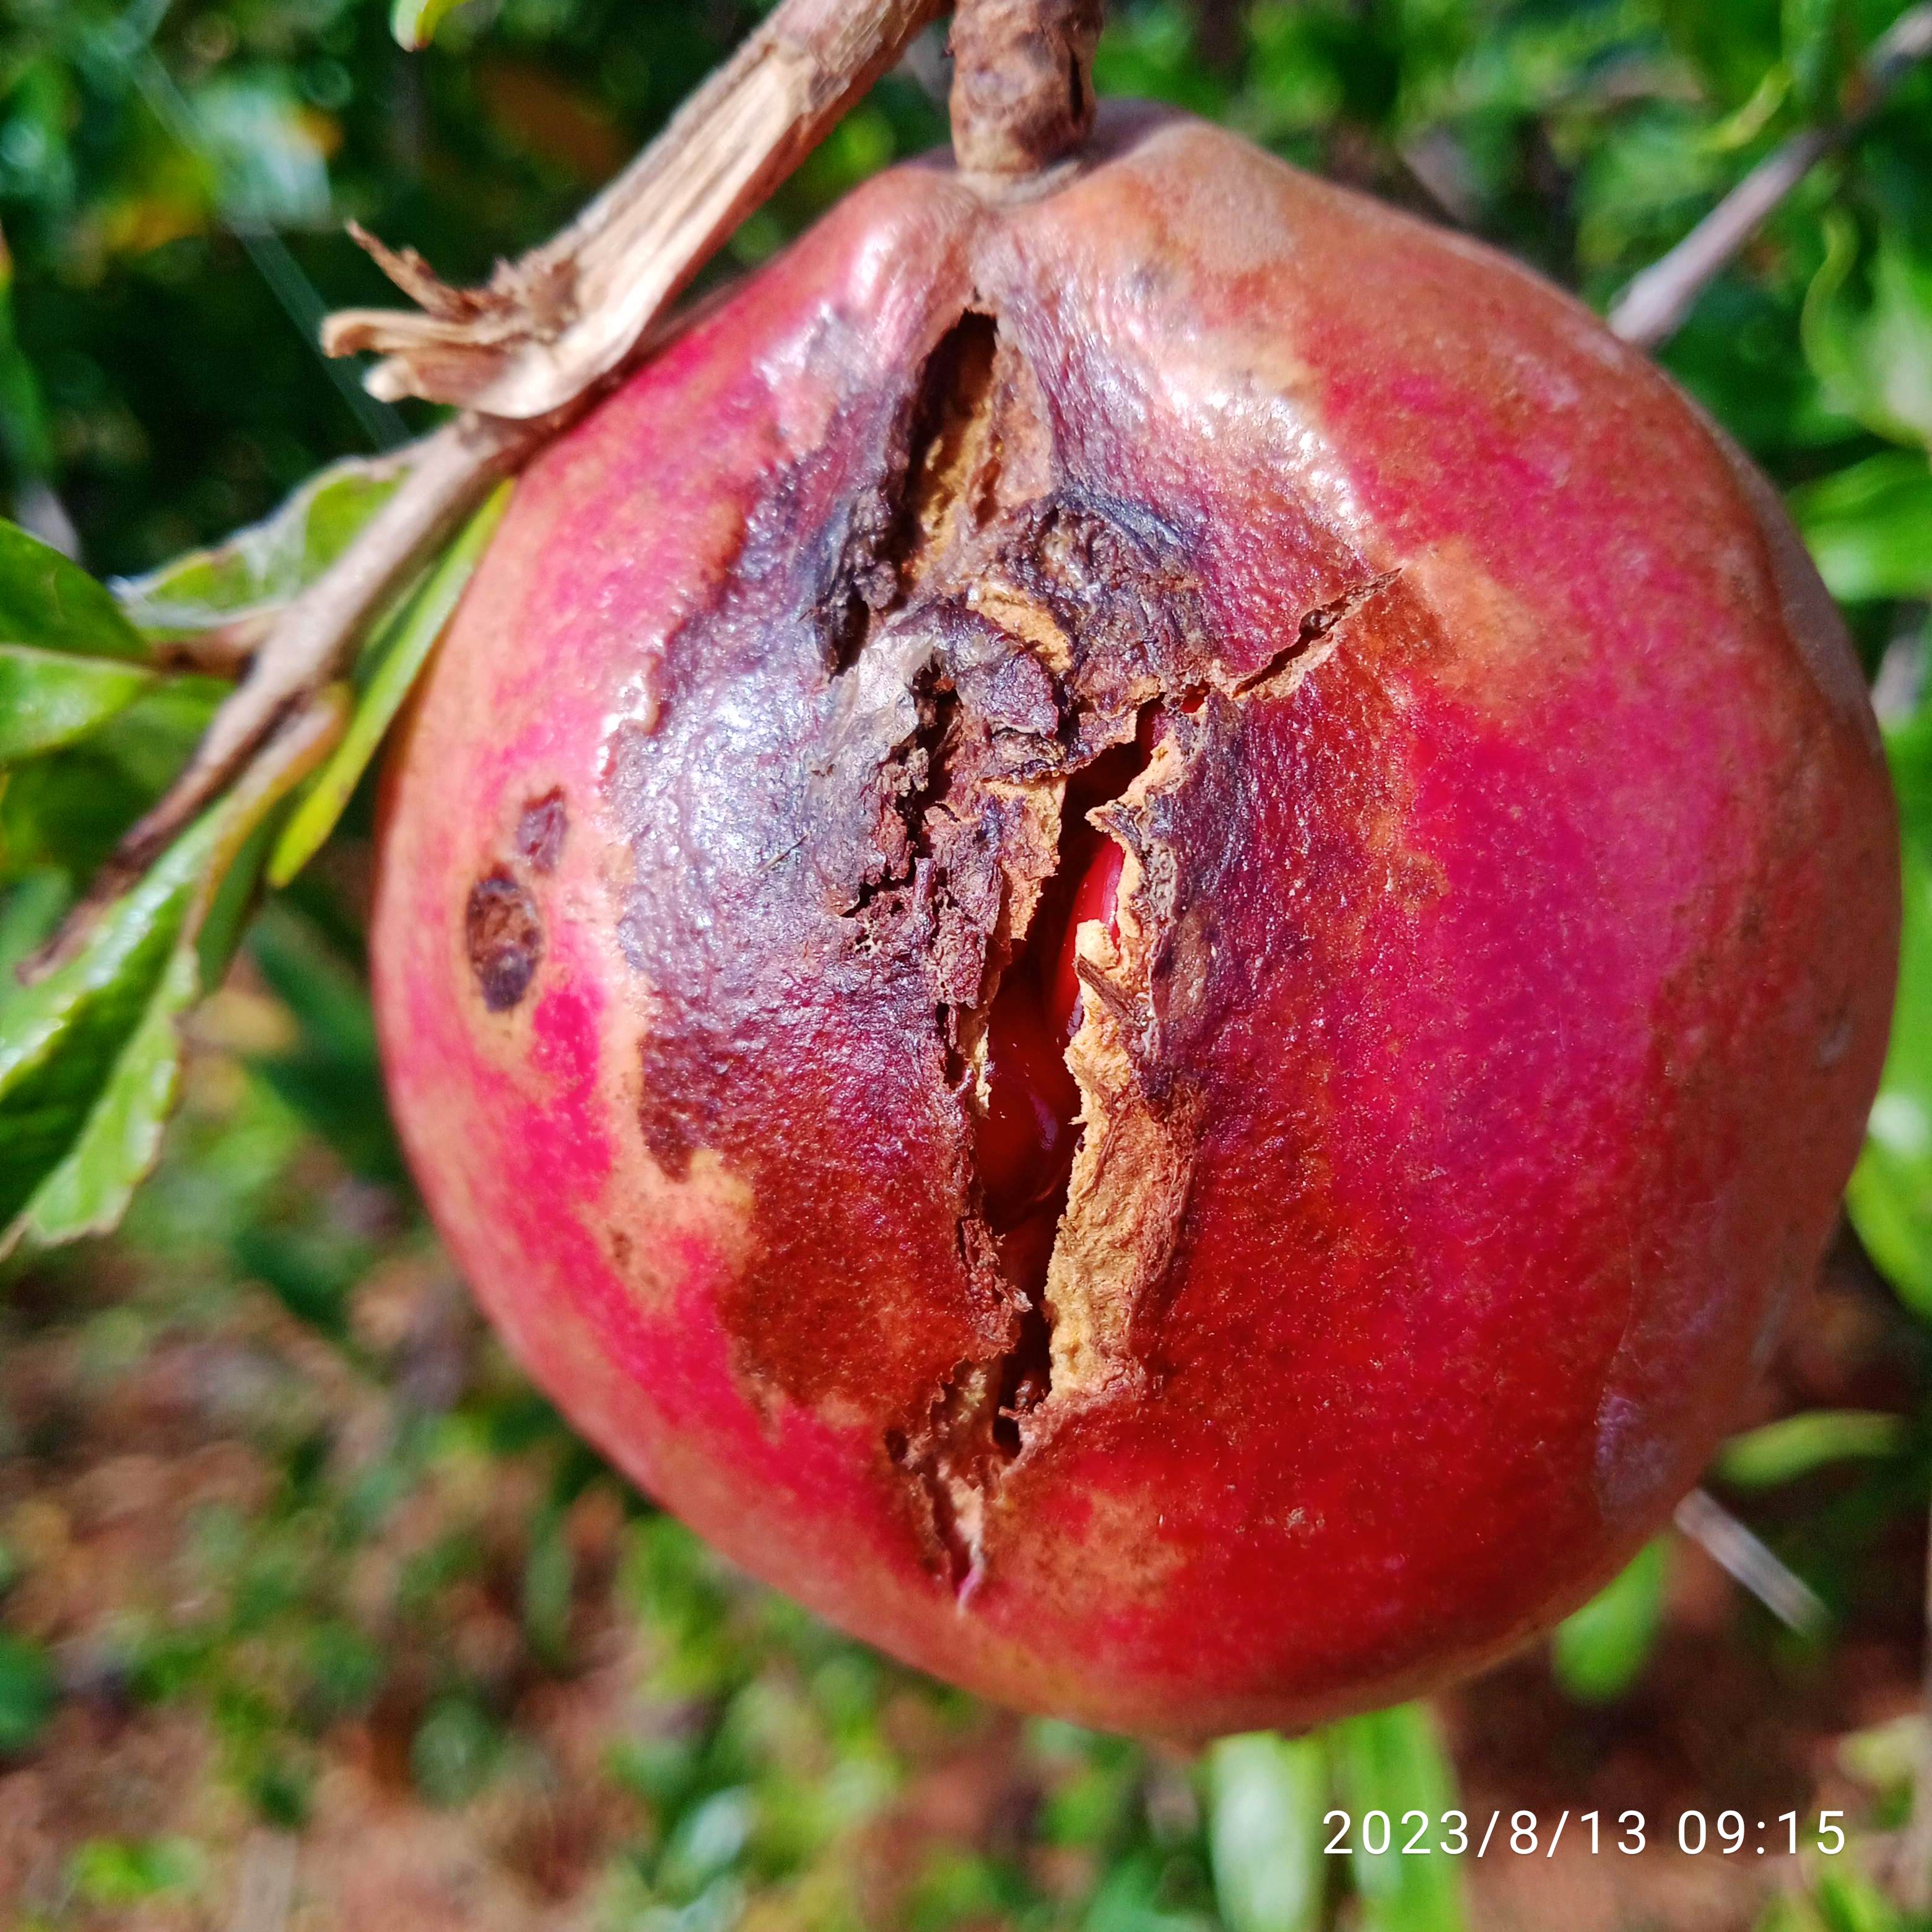
Label: Bacterial_Blight